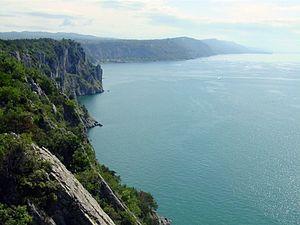
Les Alpes dinariques ou Dinarides sont un massif montagneux des Balkans occidentaux qui doivent leur nom au mont Dinara. Elles s'élèvent entre la plaine de Pannonie au nord-est et la mer Adriatique au sud-ouest, en plusieurs chaînes montagneuses orientées principalement selon un axe nord-ouest/sud-est, de la Slovénie au nord de l'Albanie où culmine leur plus haut sommet, à 2 692 mètres d'altitude : le Maja Jezercë. Elles couvrent au total six pays reconnus internationalement, auxquels peut s'ajouter le Kosovo. La plus grande ville est Sarajevo, capitale de la Bosnie-Herzégovine. Trois climats distincts influencent le massif : méditerranéen à l'ouest, montagnard au centre, où le relief est le plus élevé, et continental à l'est.